Archbold Biological Station

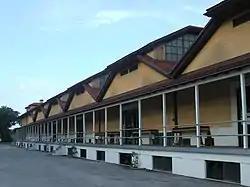
Main building at Archbold Biological Station

The Archbold Biological Station (ABS) is a research institute with a surrounding estate near Lake Placid, Florida, US, in Highlands County. It is a venue for field research and education, as well as ranching.